Cowboy culture

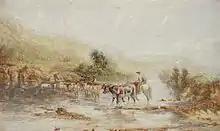
Welsh Drovers

In the late 19th century, folk tales about cowboys and attempts to commercialize on cowboy life by selling exaggerated ideas of it in novels and fashion became popular.